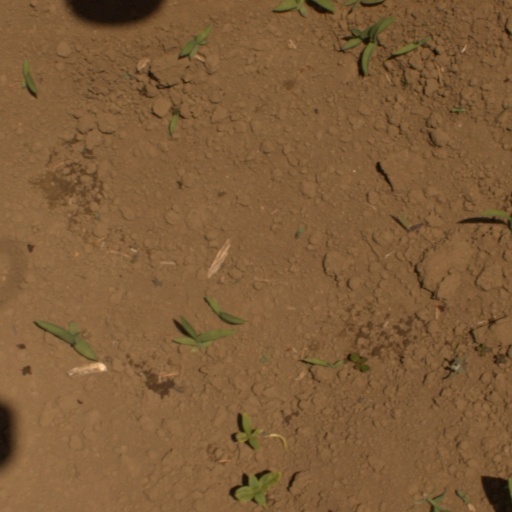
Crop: Jerusalem artichoke